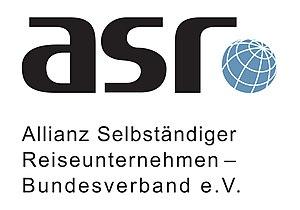
Logo de l'agence de voyage allemande Allianz selbständiger Reiseunternehmen - Bundesverband e.V.